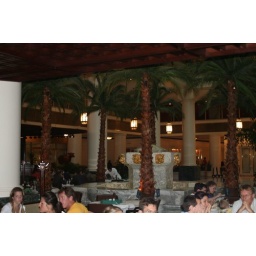
Imagine no strange people, low candle-lighting, tons of tables covered in white linens and china...